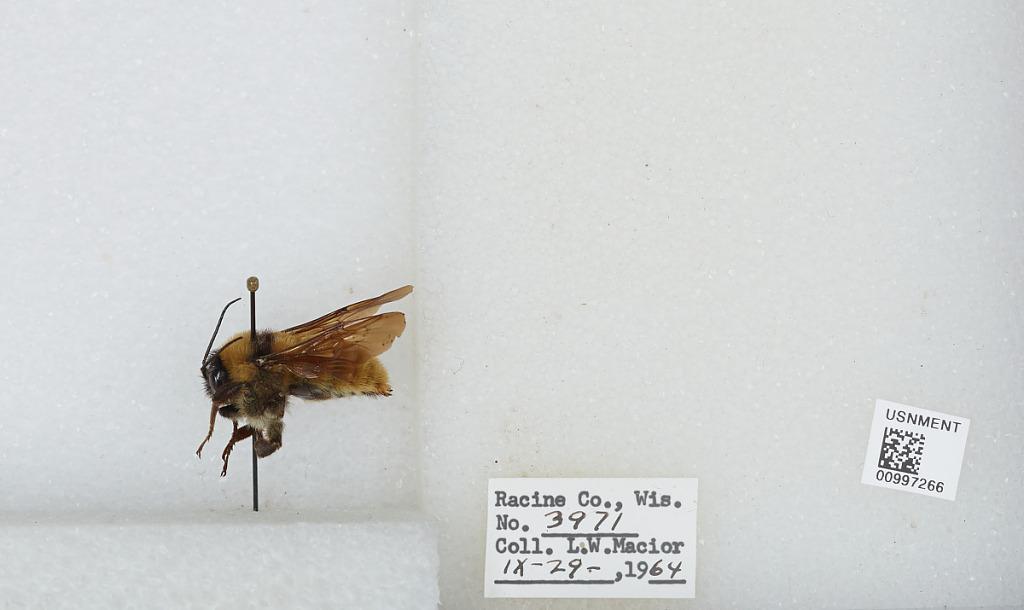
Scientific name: Bombus (Fervidobombus) fervidus fervidus (Fabricius)
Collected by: L. Macior
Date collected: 1964-9-29
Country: United States
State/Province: Wisconsin
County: Racine
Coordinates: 42.78, -87.76